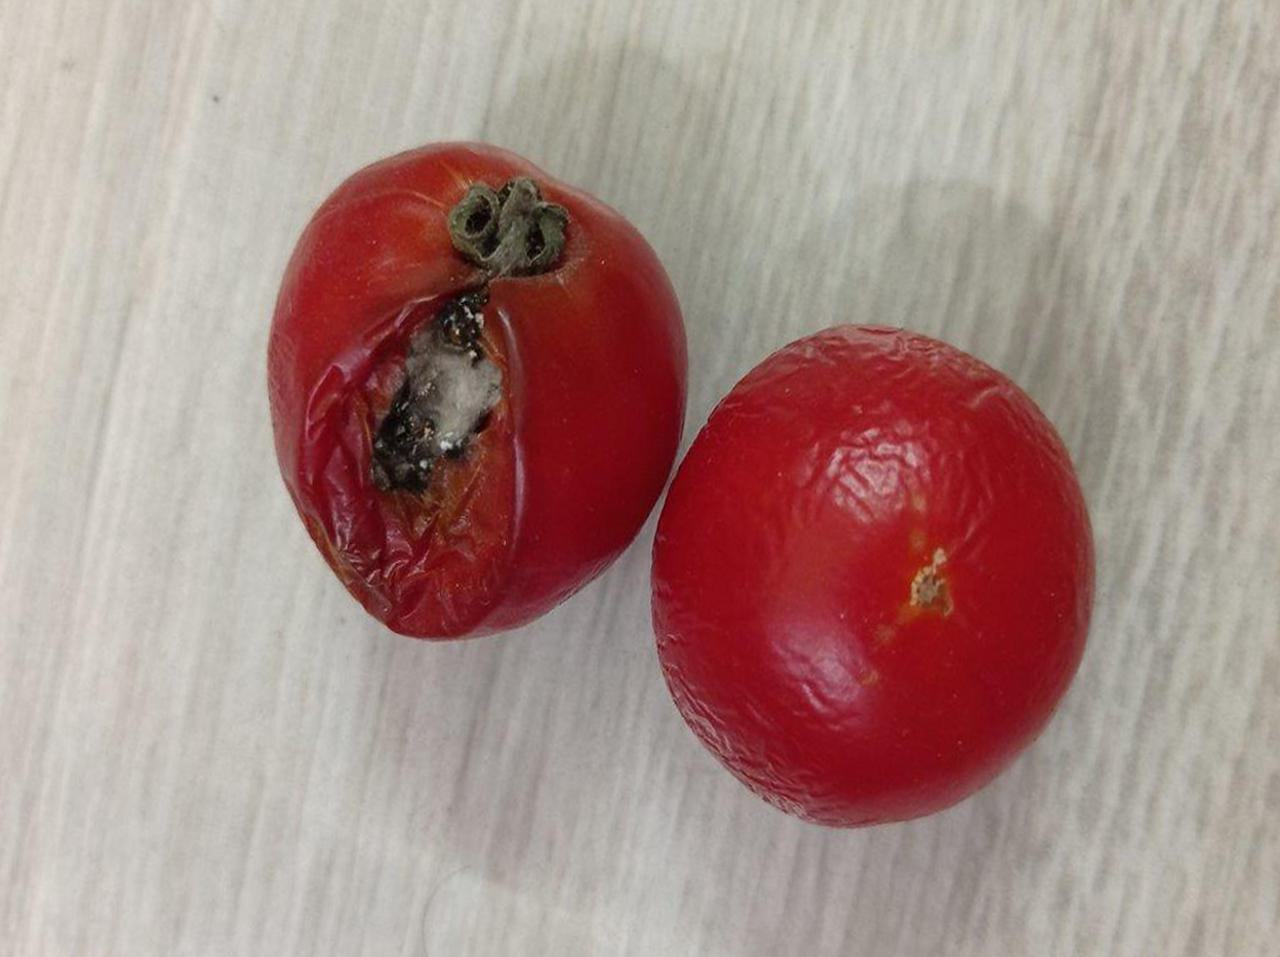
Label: Rotten